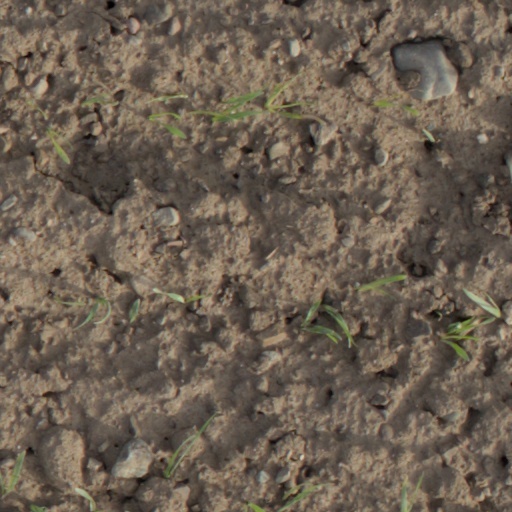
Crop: wheat